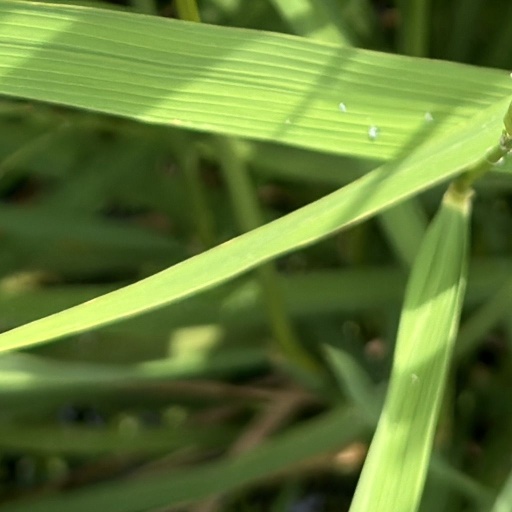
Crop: rice